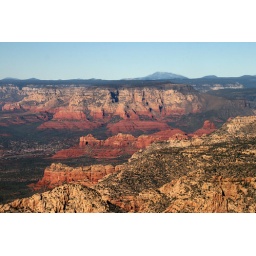
I like this shot with the ridge top in the foreground and the red rocks behind.